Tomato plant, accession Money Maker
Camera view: vertical (180 deg); turntable rotation: 300 degrees
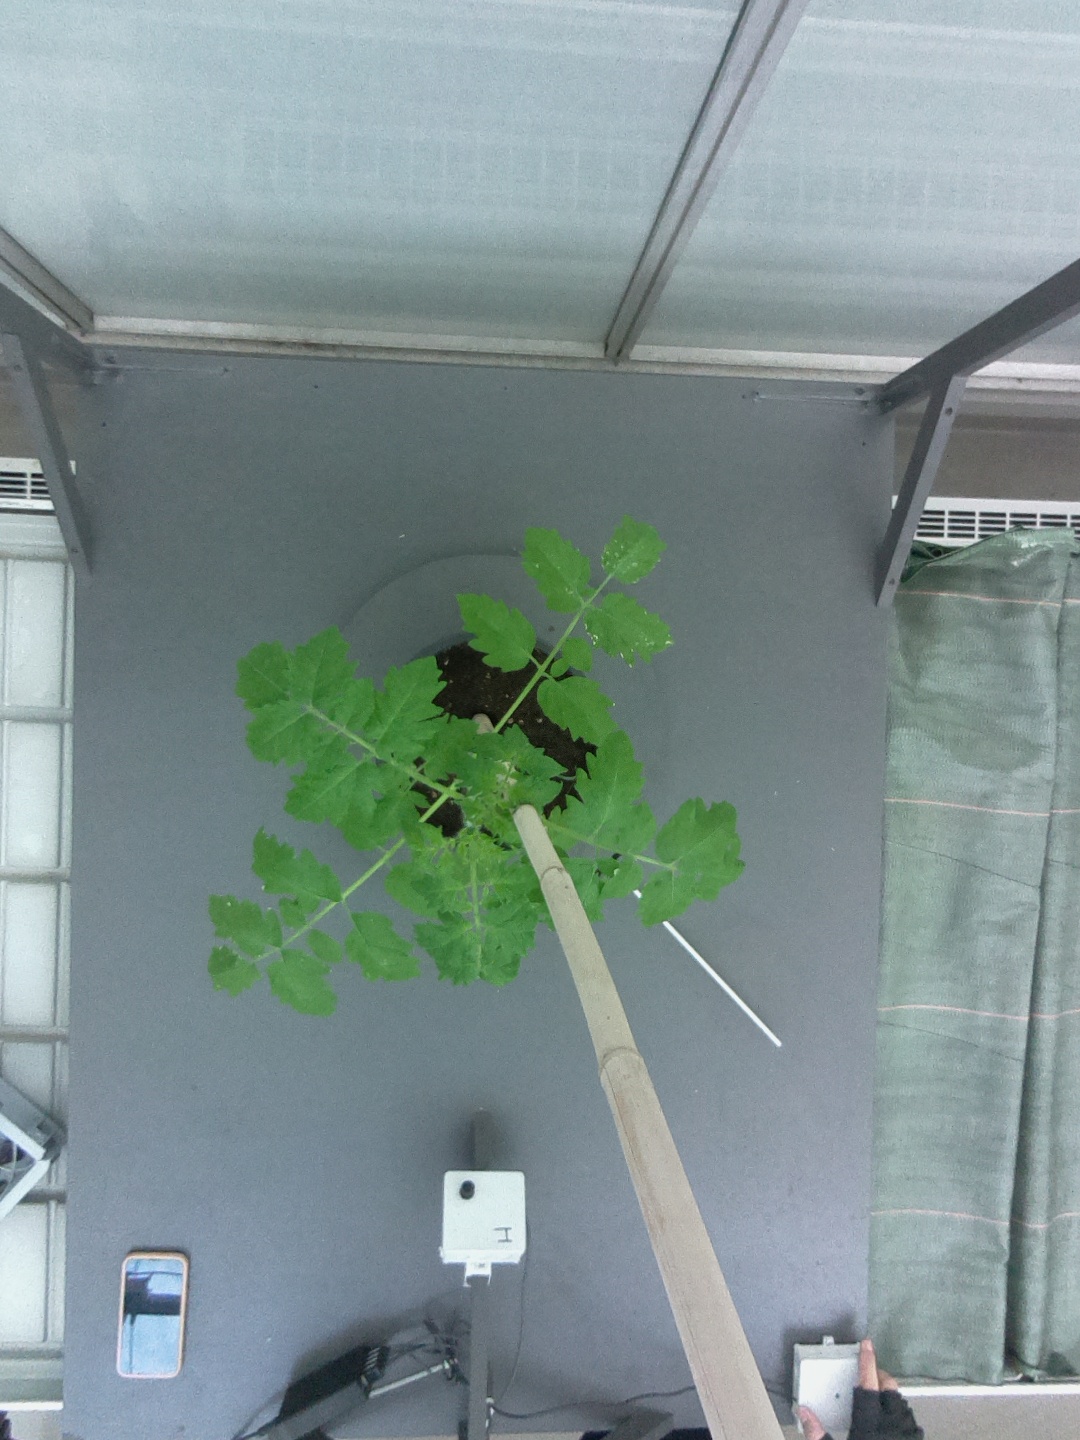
BBCH growth stage 13: 6 of true leaves visible